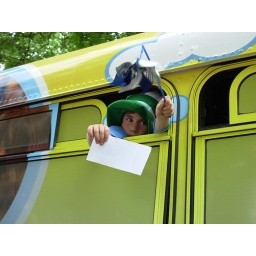
Little face in a yellow bus